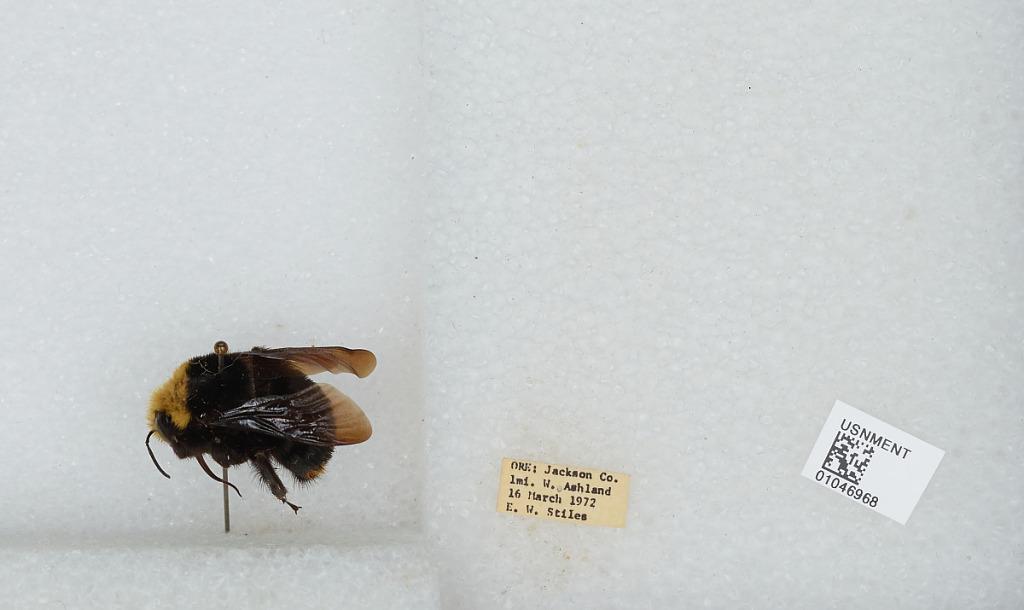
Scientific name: Bombus sp.
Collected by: E. Stiles
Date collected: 1972-3-16
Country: United States
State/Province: Oregon
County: Jackson
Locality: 1 mile West of Ashland
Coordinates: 42.1944, -122.747